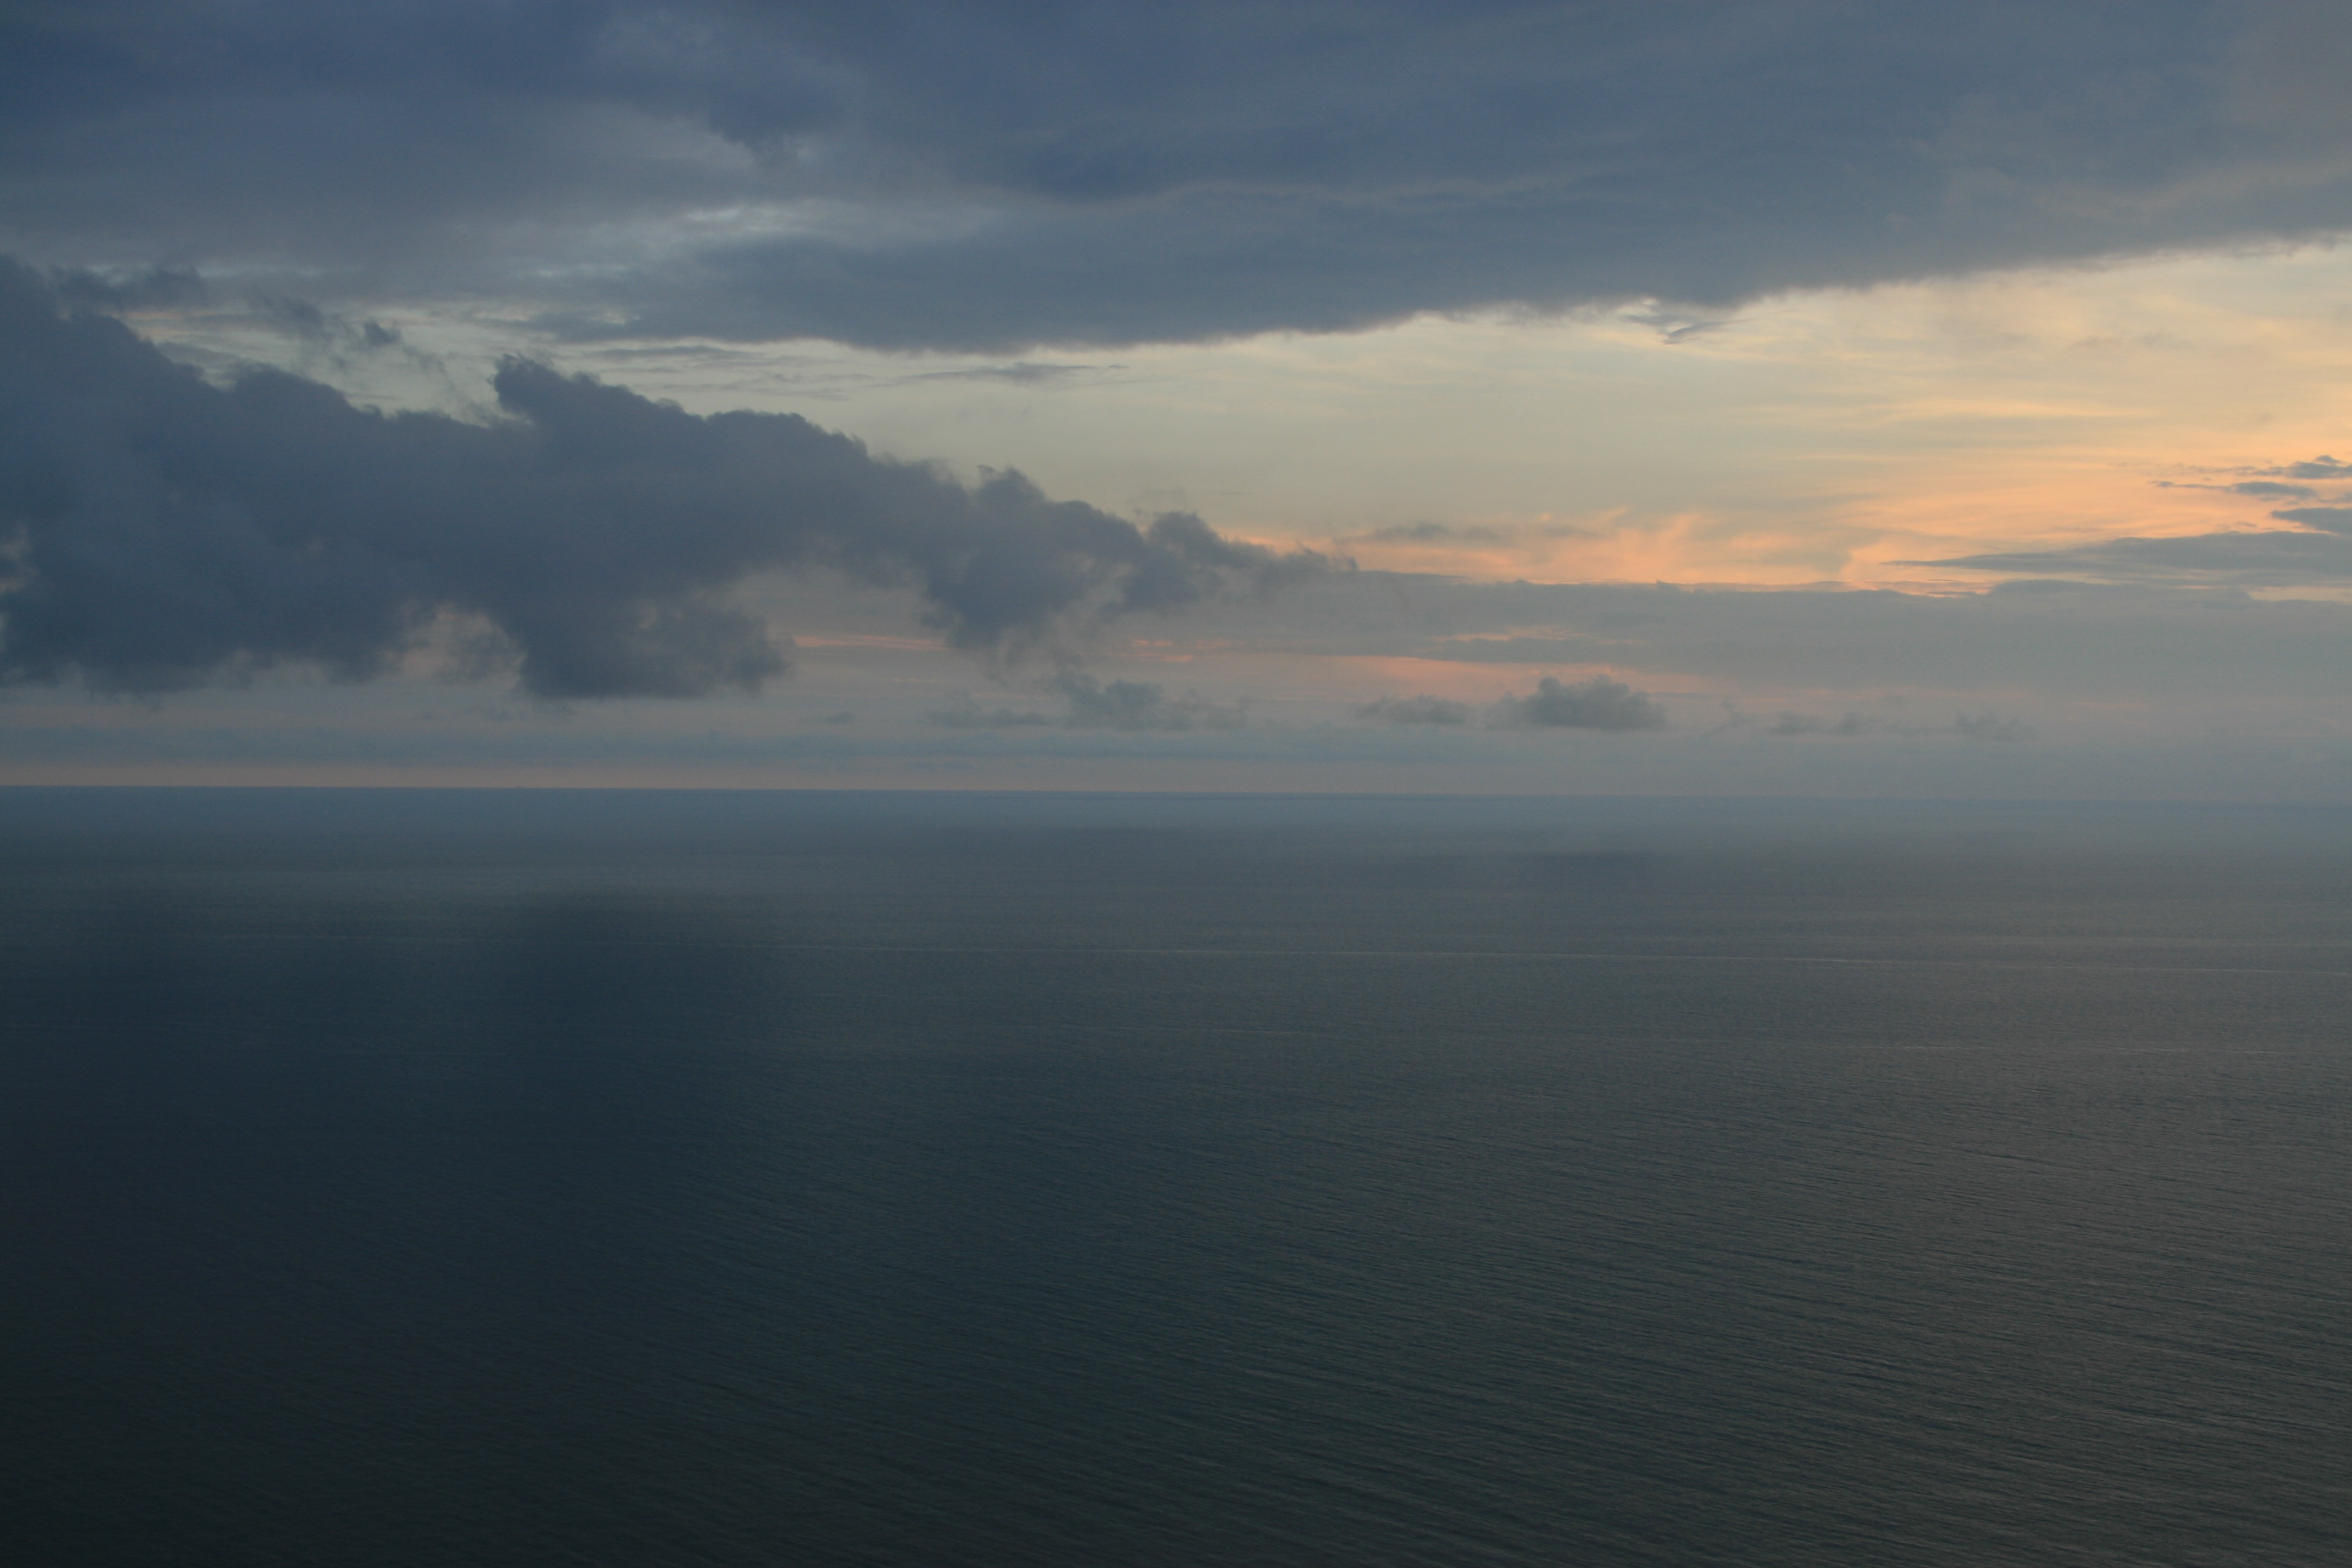
sea, coast, nature, ocean, horizon, cloud, sky, sun, sunrise, sunset, mist, sunlight, morning, wave, dawn, atmosphere, dusk, evening, reflection, mediterranean, weather, bay, clouds, mountains, landscapes, atmospheric phenomenon, atmosphere of earth